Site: brandenburg
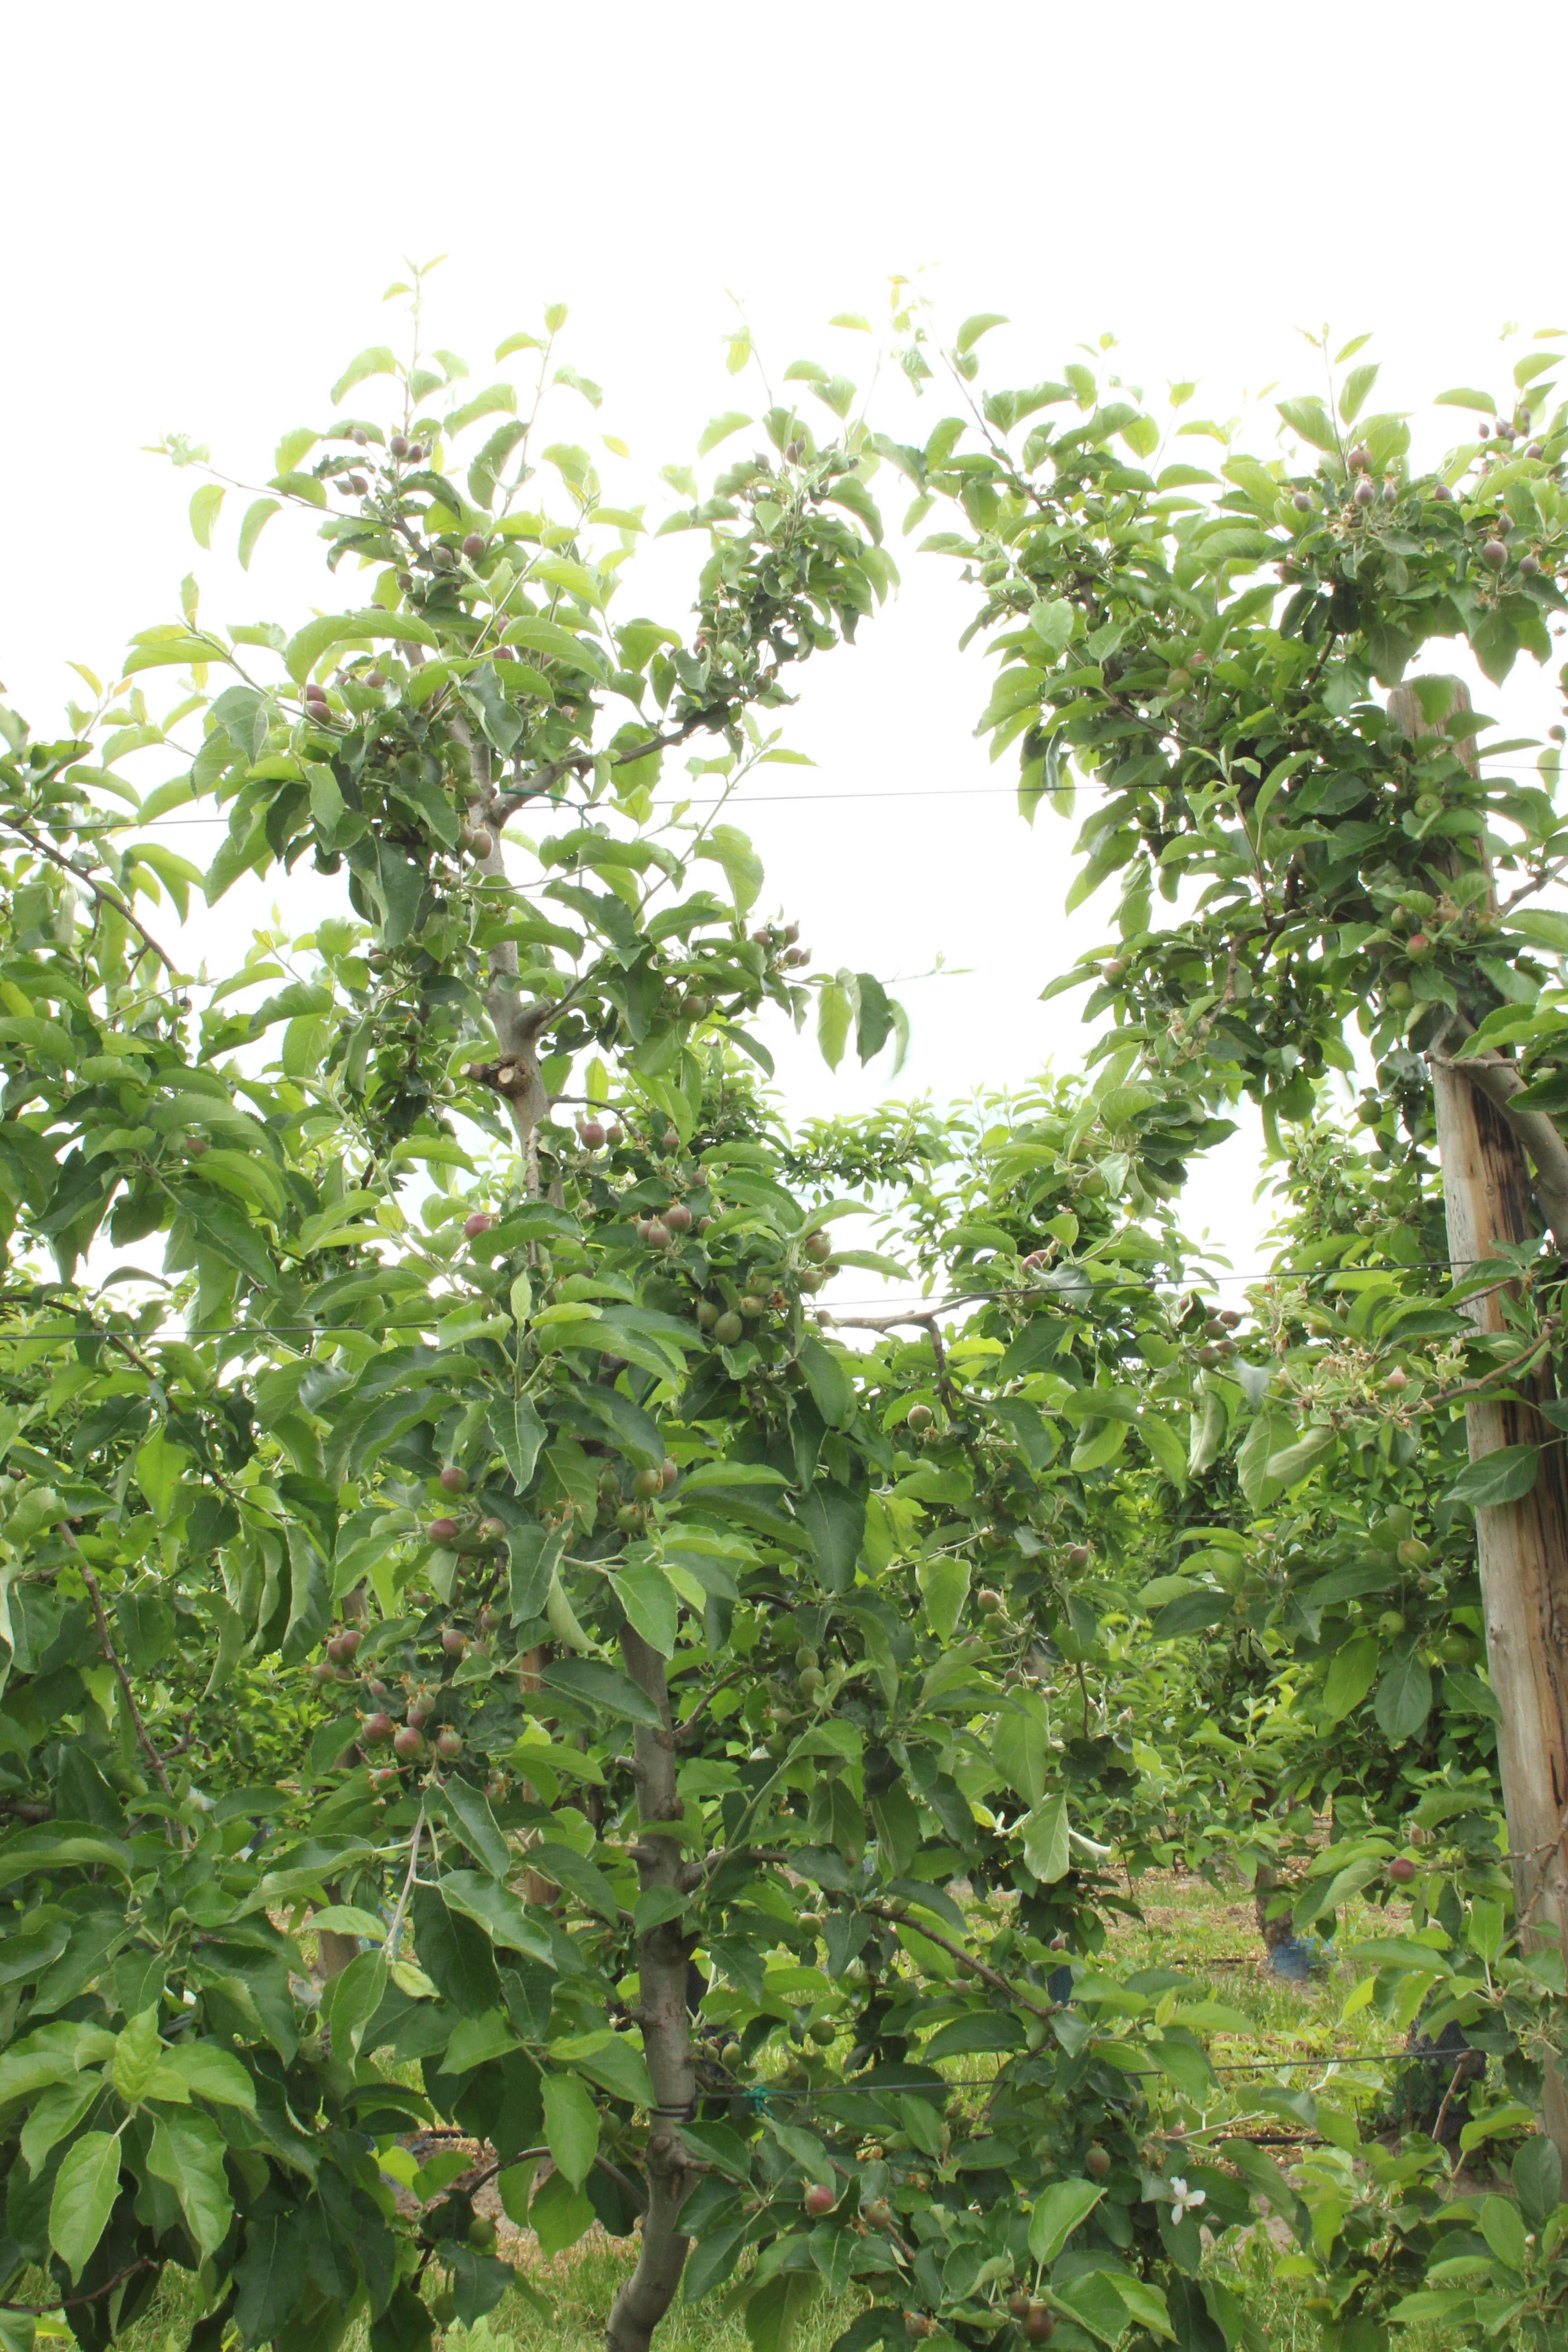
Growth stage (BBCH 72): Development of fruit